Carrot salad
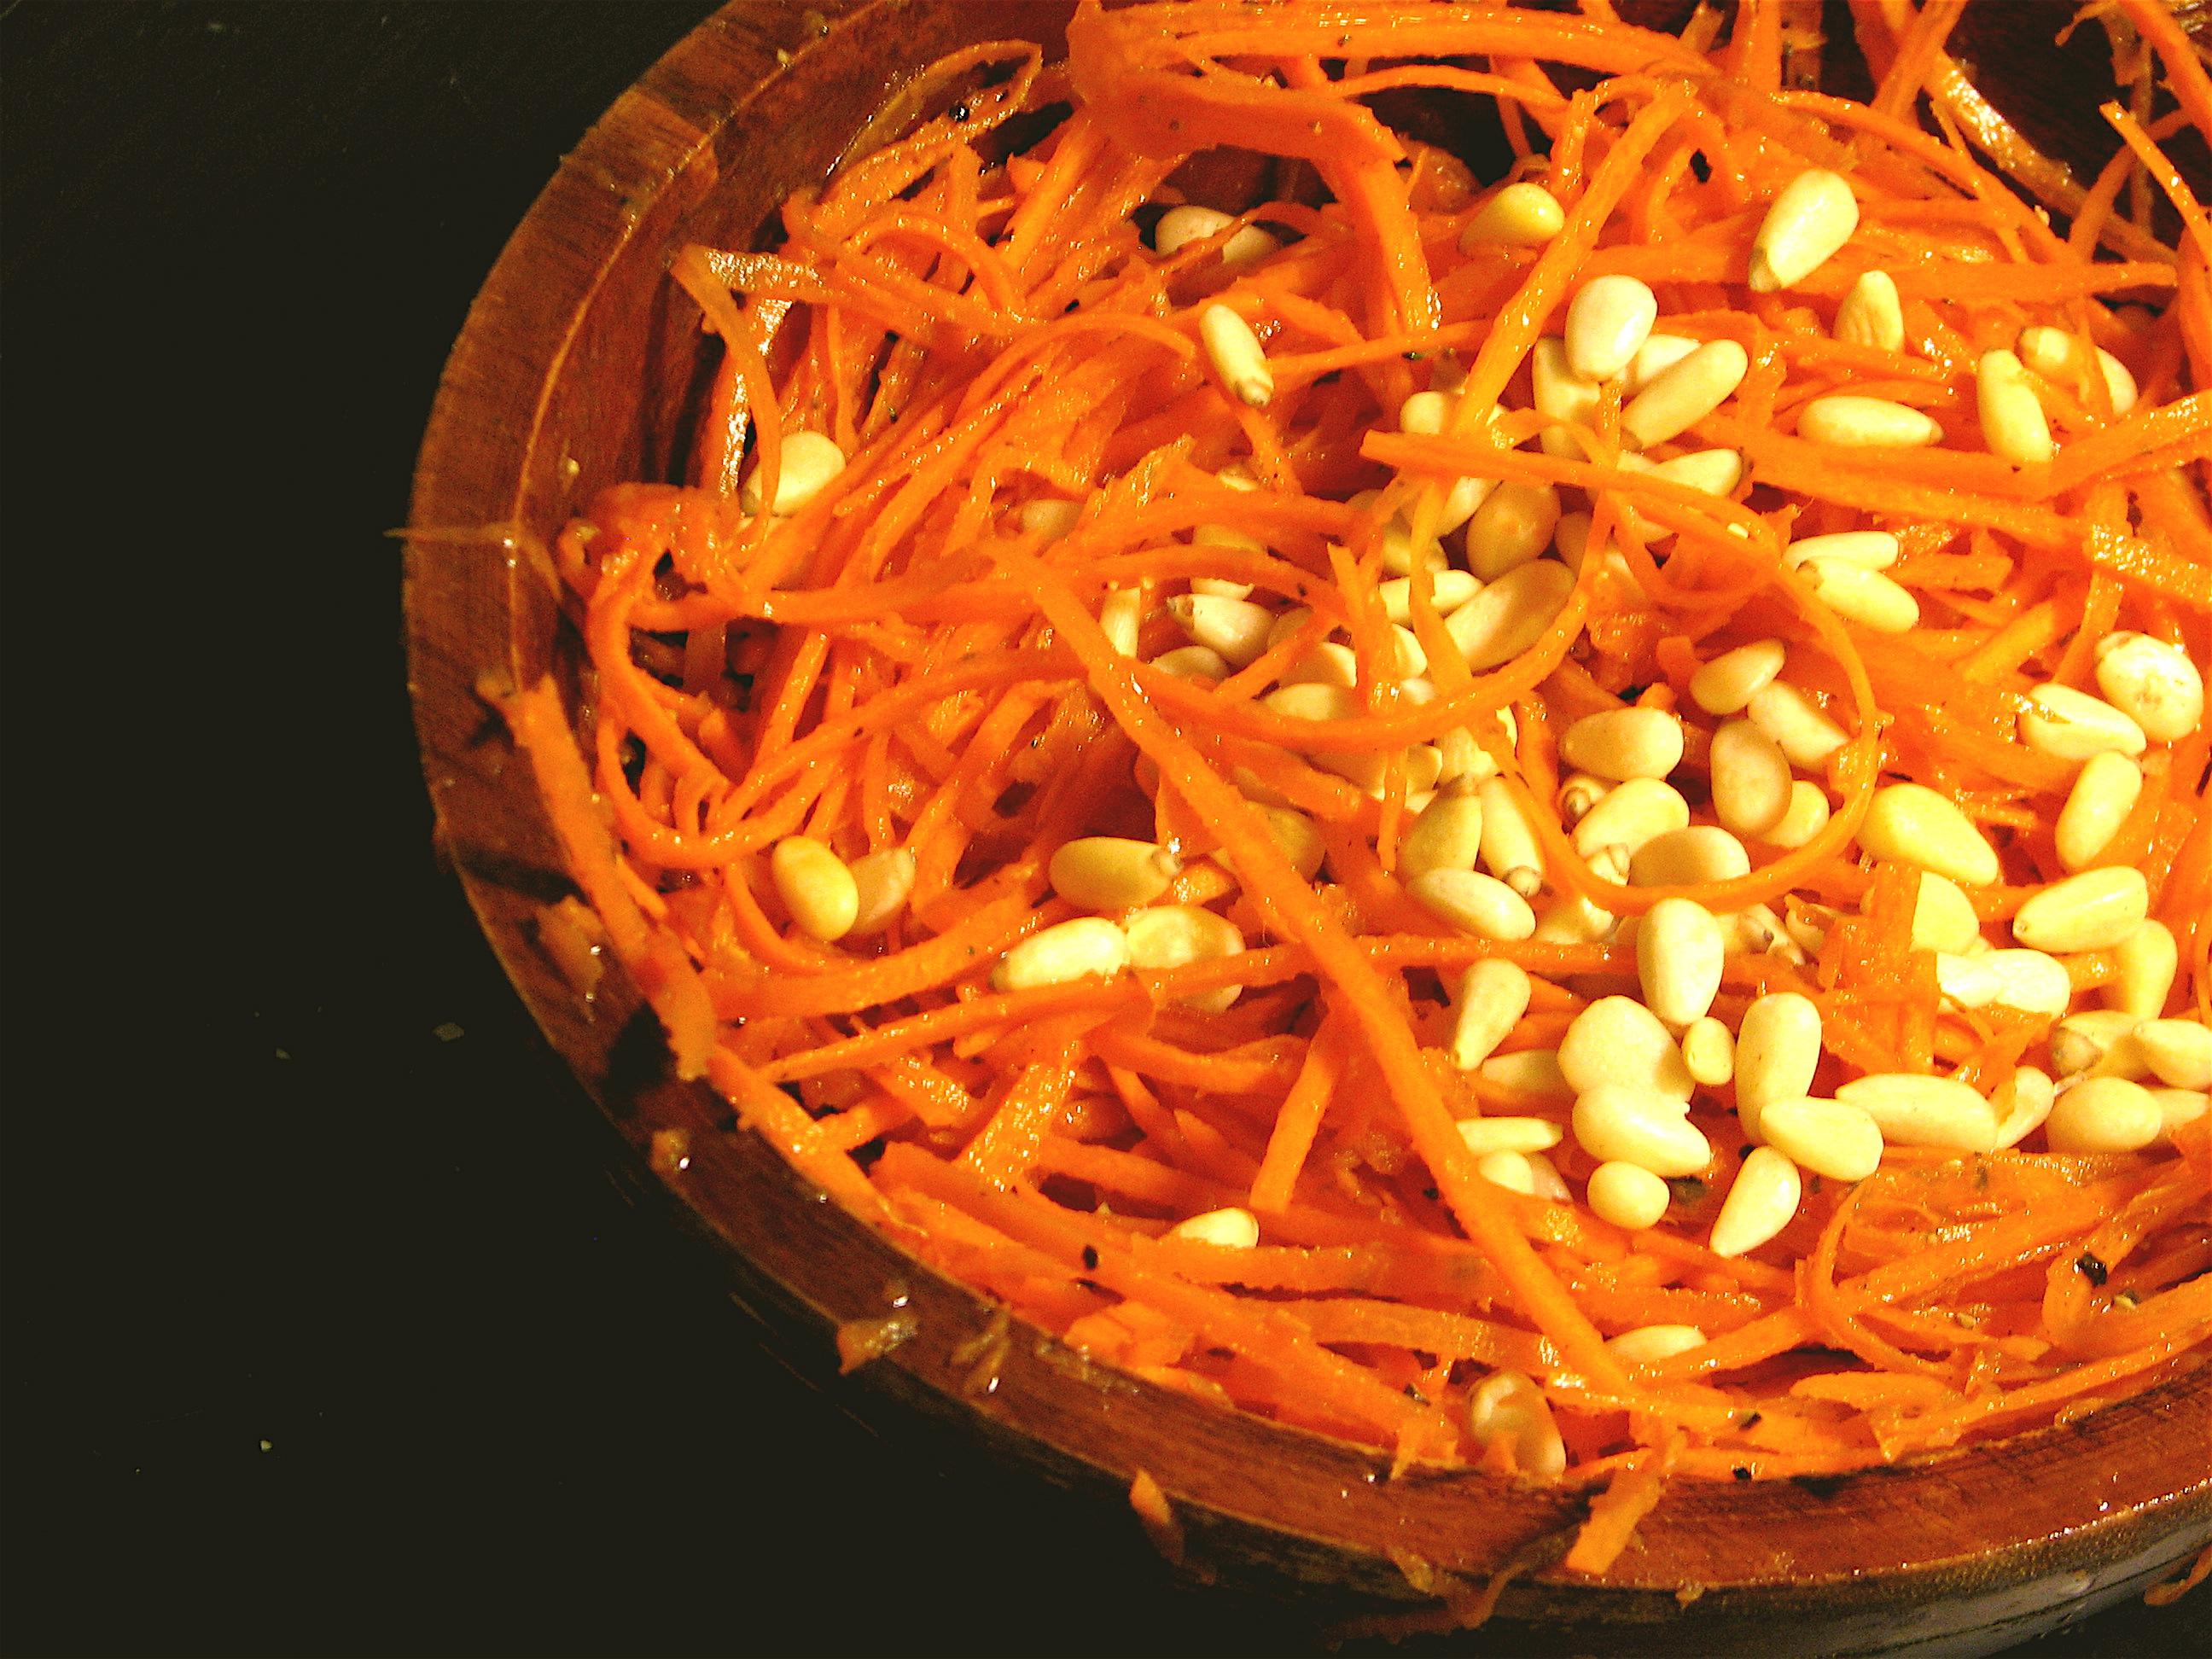
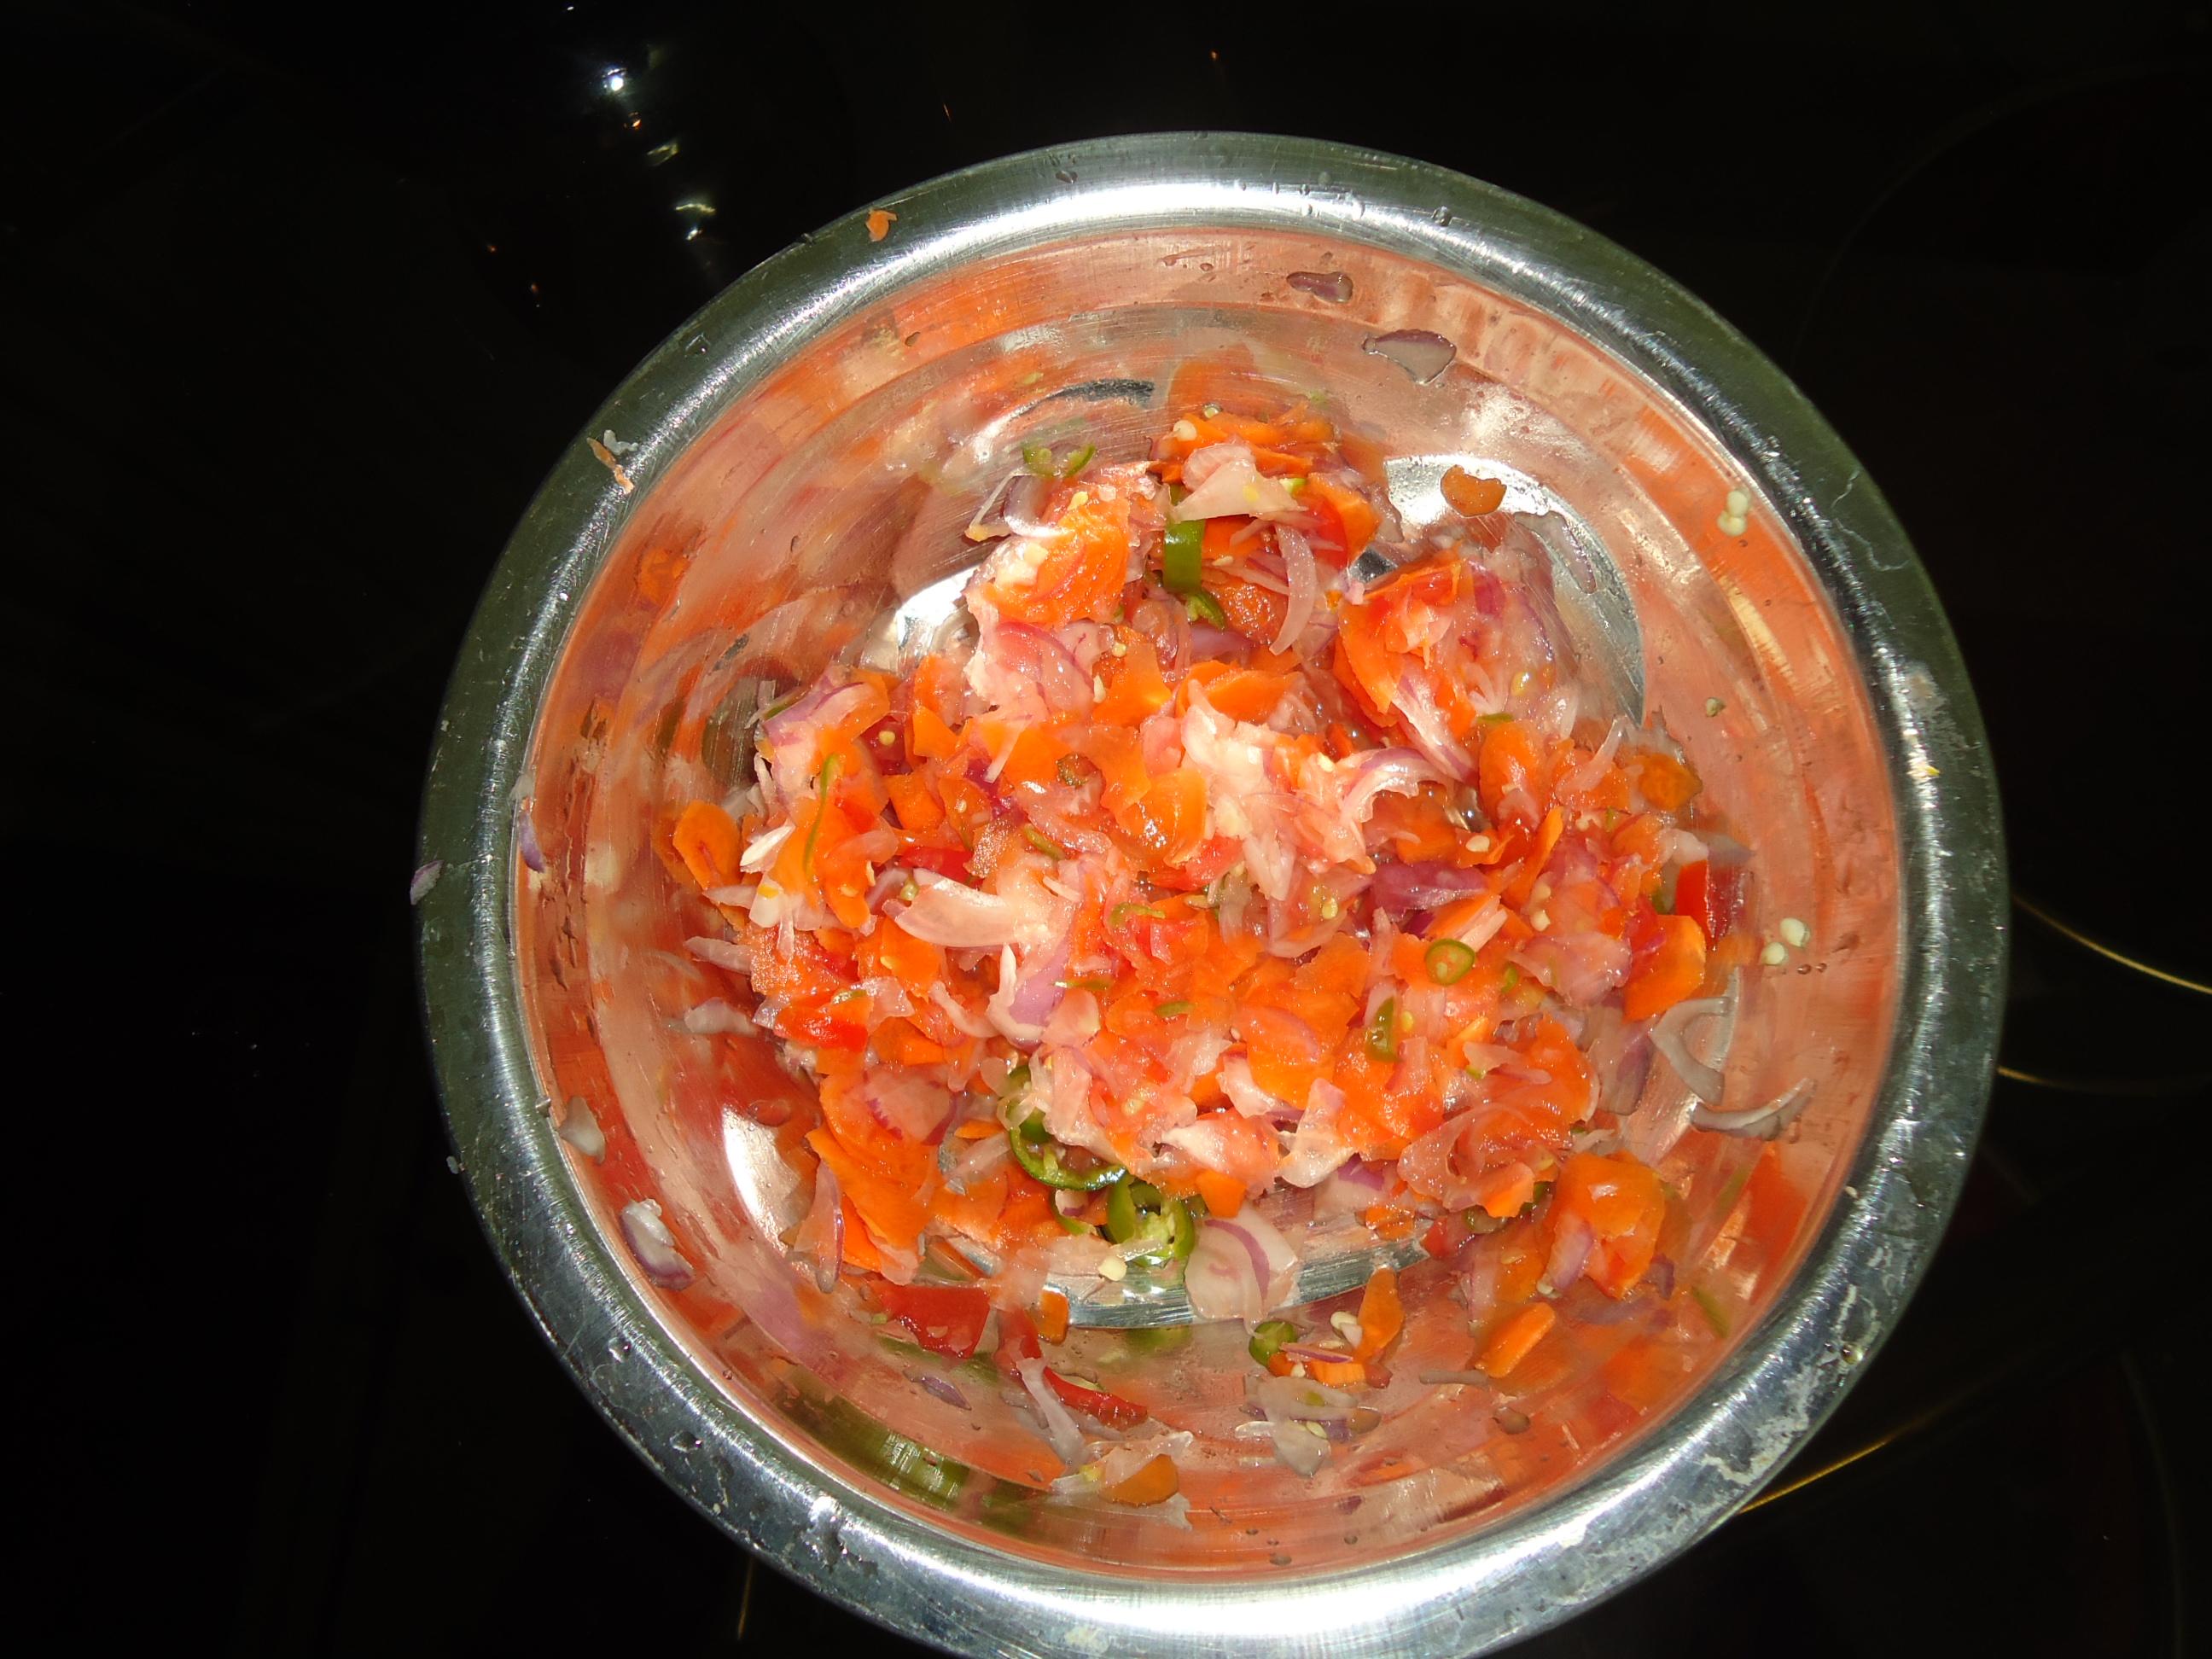
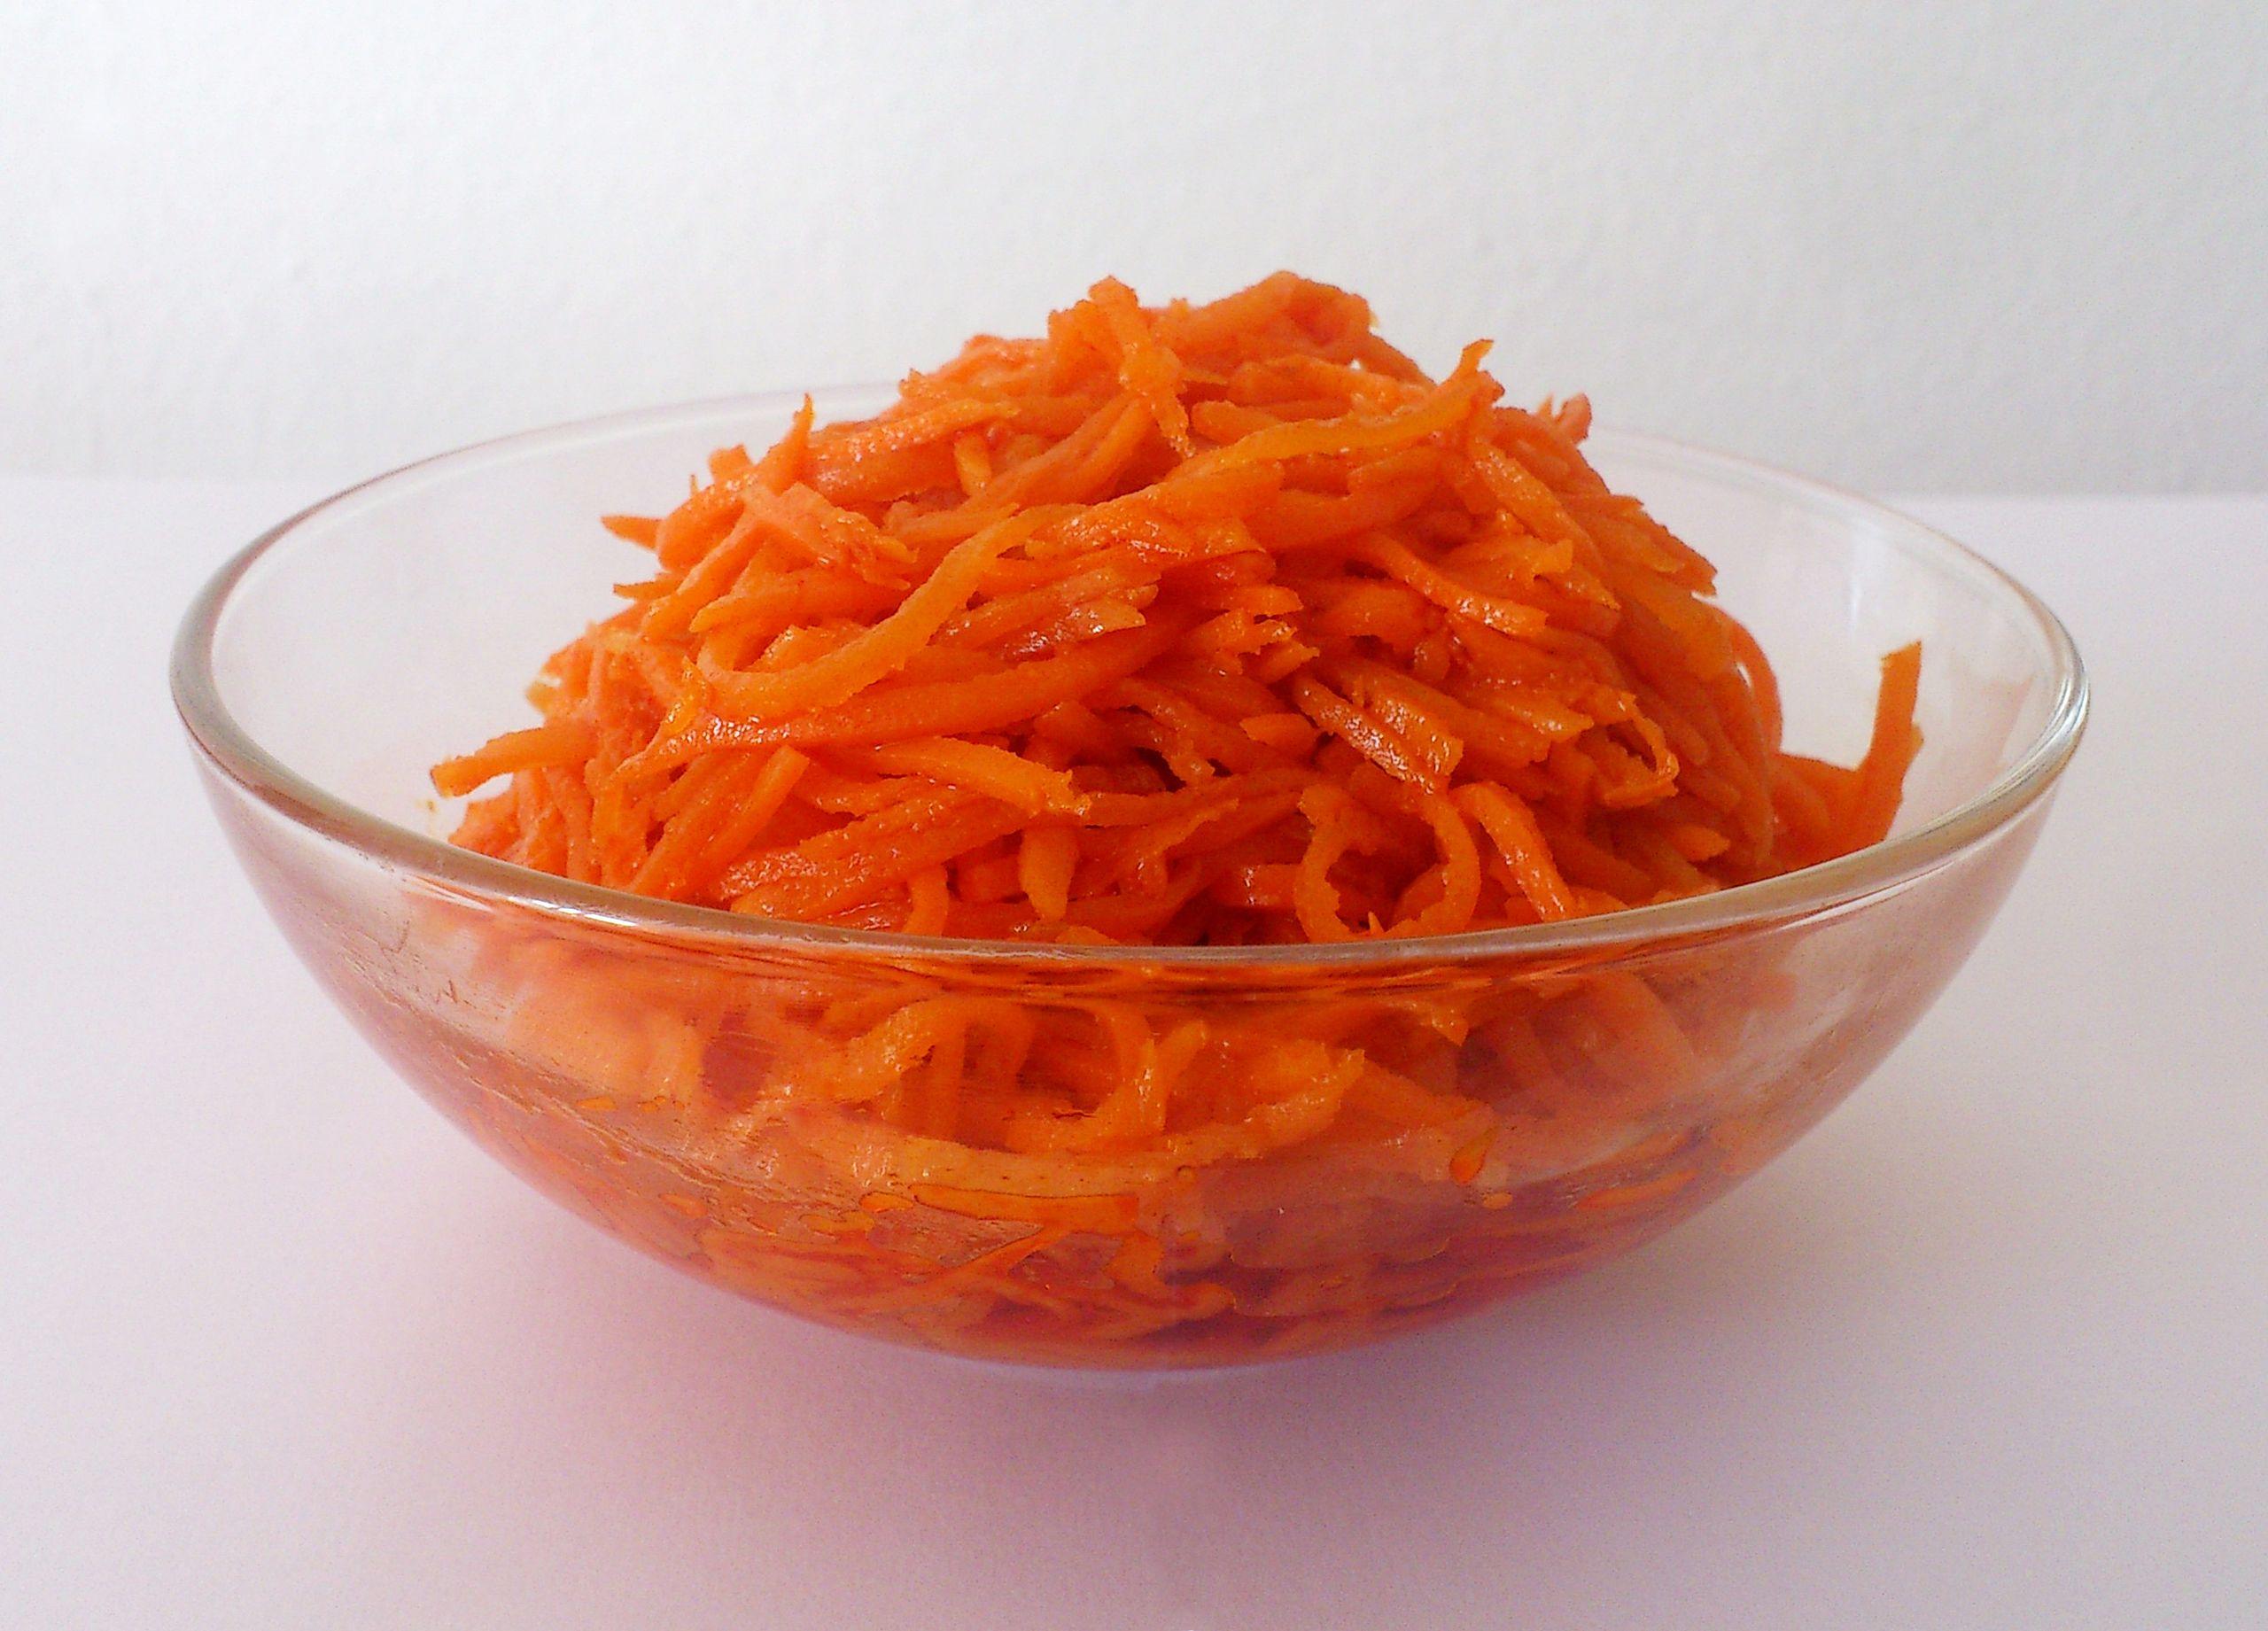
Also known as:
bn - Bangla: গাজরের সালাদ
de - German: Karottensalat
fa - Persian: سالاد هویج
id - Indonesian: Selada wortel
ja - Japanese: ニンジンサラダ
jv - Javanese: Salad wortel
ko - Korean: 당근 샐러드
zh - Chinese: 胡蘿蔔沙拉
Category: salad (carrot salad)
Cuisine: Global
Associated cuisines: Global
Area: Global
Countries: Global
Region: Global, , , ,
This dish is a salad made with carrots. Recipes vary widely by region. Shredded carrot is often used as a topping for other dishes.